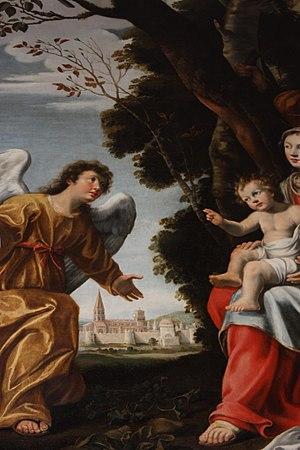
Tableau représentant Brioude au XVIIe s.
La basilique Saint-Julien est une basilique dite de style roman auvergnat située à Brioude, dans le département français de la Haute-Loire en région Auvergne-Rhône-Alpes. Classée en tant que monument historique en 1840, la basilique possède trois étoiles au Guide vert de Michelin depuis 2017.